Oxford Centre for Hindu Studies

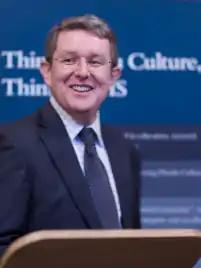
The centre's founding director, Shaunaka Rishi Das

When founded, the OCHS was for a short time known as the Oxford Centre for Vaishnava and Hindu Studies (OCVHS). The centre's lean towards Vaishnava traditions reflected the fact that its founding director, Shaunaka Rishi Das, is a Vaishnava priest. As the Centre grew, it became more inclusive and broader in scope regarding Hindu Studies, leading to its change of name. The Centre started out in a suburban house on Divinity Road with three students and a small library of donated books. It has since moved into a larger office in Magdalen Street, Oxford.